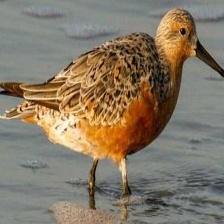
Species: RED KNOT
Scientific name: CALIDRIS CANUTUS
ImageNet parent category: red-backed_sandpiper